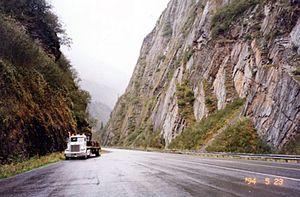
La Richardson Highway est une route d'Alaska, aux États-Unis, de 562 kilomètres, reliant Valdez à Fairbanks. Elle s'appelle aussi Alaska Route 4 depuis Valdez jusqu'à Delta Junction, et Alaska Route 2 ensuite, jusqu'à Fairbanks. Elle raccorde aussi des segments de la Route Alaska 1 entre la Glenn Highway et le raccourci de Tok, Tok Cut-Off. Elle franchit les Montagnes Chugach au niveau du col de Thompson, et passe à-côté du glacier Worthington. C'est la première route importante construite en Alaska et la seule qui desserve la ville de Valdez qui en est le terminus.